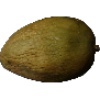
Label: Papaya 1